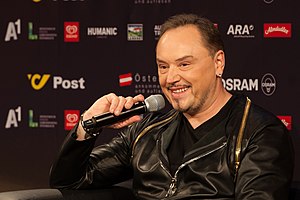
Knez
Knez, egl. Nenad Knežević er en montenegrinsk sanger. Han repræsenterede Montenegro ved Eurovision Song Contest 2015 i Wien. Udvælgelsen skete internt og blev offentliggjort den 31. oktober 2014.